Wodapalooza

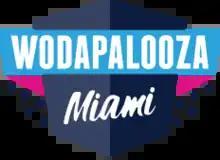

Wodapalooza Fitness Festival (WZA) is an annual four-day functional fitness festival held in Miami centered on a CrossFit competition. The event was first established in 2012 and has since developed into one of the largest fitness festival in the world and a major CrossFit competition with thousands of athletes from around the world competing. In 2024, a new competition and fitness festival, TYR Wodapalooza SoCal, was held on Huntington Beach in California.